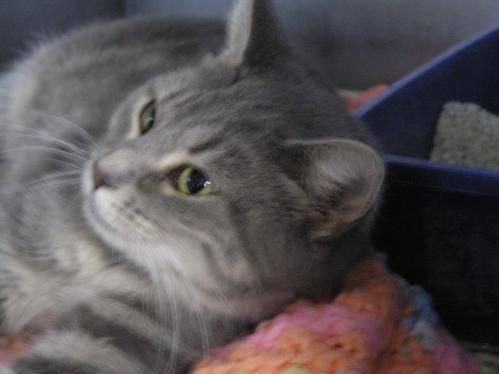
cat